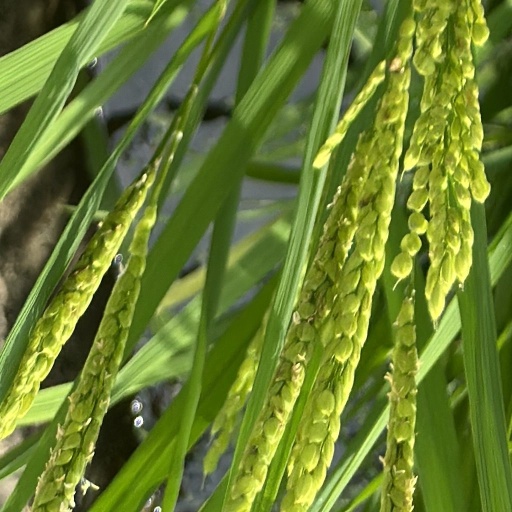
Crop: rice